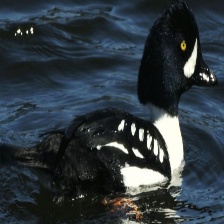
Species: BARROWS GOLDENEYE
Scientific name: BUCEPHALA ISLANDICA
ImageNet parent category: drake